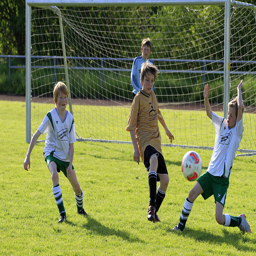
Four children at the goal line playing soccer.
This is an image of four young boys playing soccer.
A group of boys playing soccer on a field.
A group of young boys playing a game of soccer.
Several young boys are playing a soccer game.